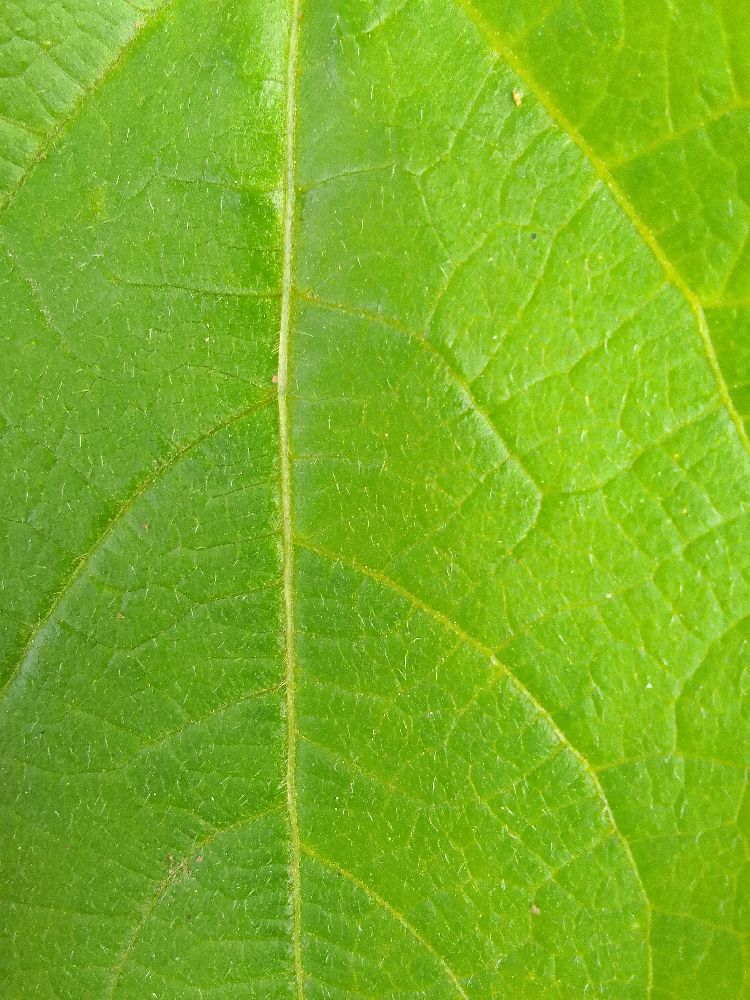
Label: healthy